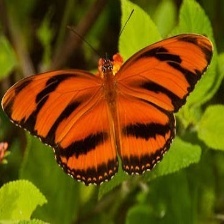
Species: BANDED ORANGE HELICONIAN